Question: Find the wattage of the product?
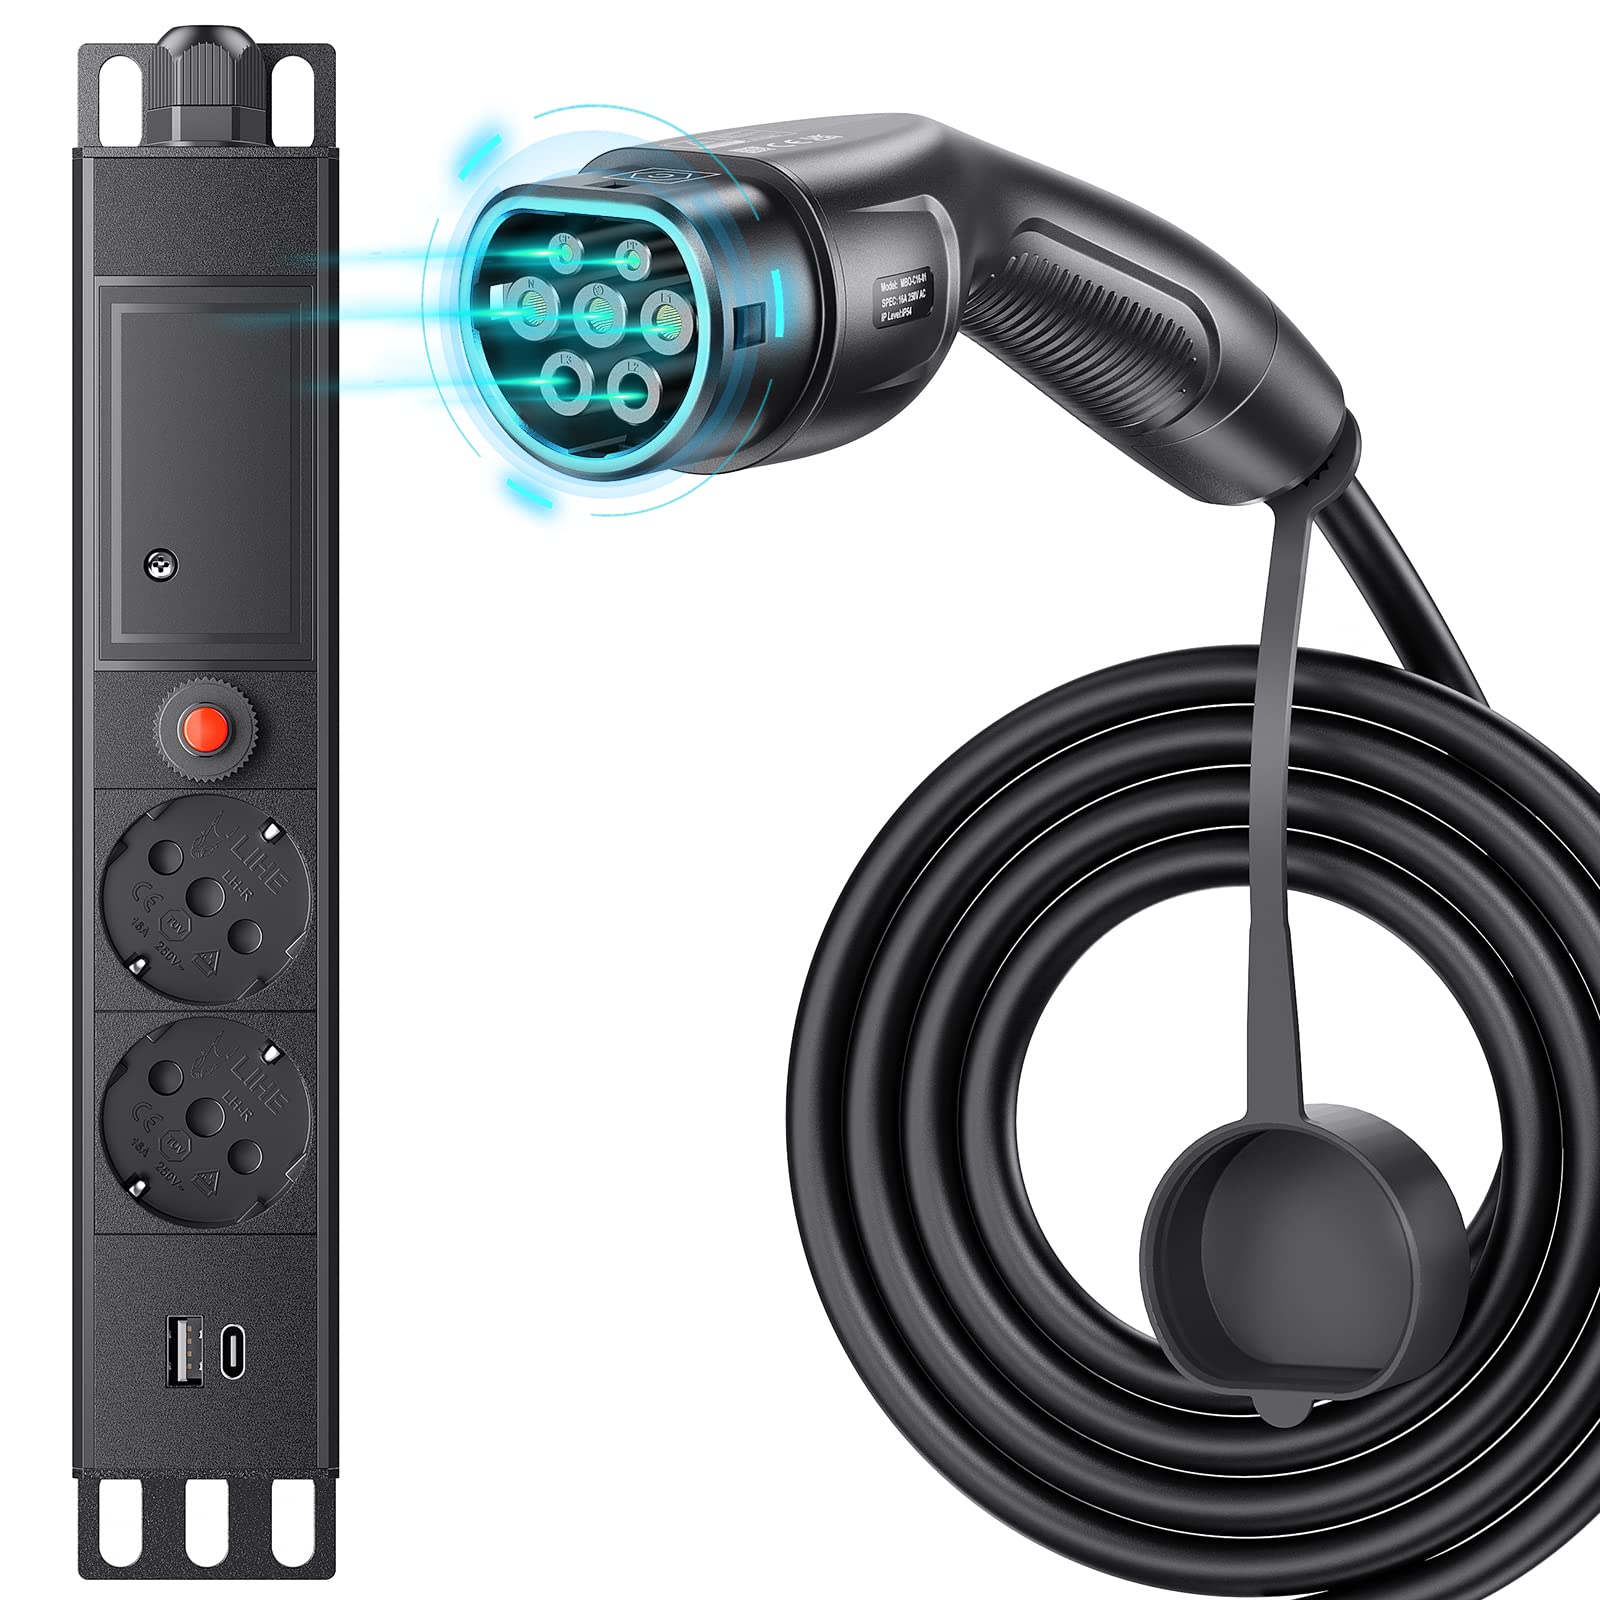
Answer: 29.0 watt